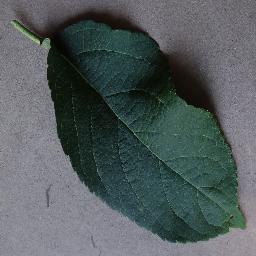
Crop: apple
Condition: healthy